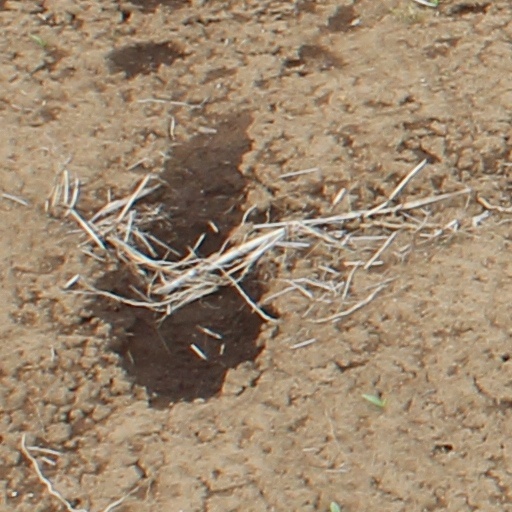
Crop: wheat